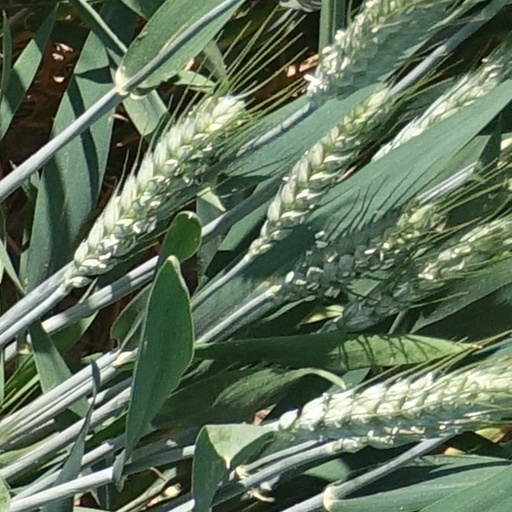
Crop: wheat